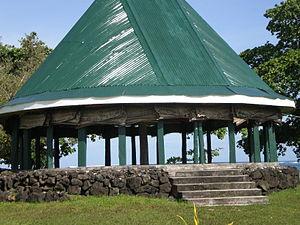
Maison Samoane traditionnelle ronde avec le toit vert Fale tele lapotopoto i le nu'u o Lelepa, Savaii, Samoa (Samoan language) Māori: Te wharenui ki te kainga Lelepa, Savaii, Hamoa
Le Samoa, en forme longue État indépendant du Samoa, en samoan Samoa ou Malo Sa'oloto Tuto'atasi o Samoa, en anglais Samoa ou Independent State of Samoa, est un État indépendant de Polynésie occidentale, situé dans l'Ouest de l'océan Pacifique sud, appelé les Samoa occidentales jusqu’en 1997.